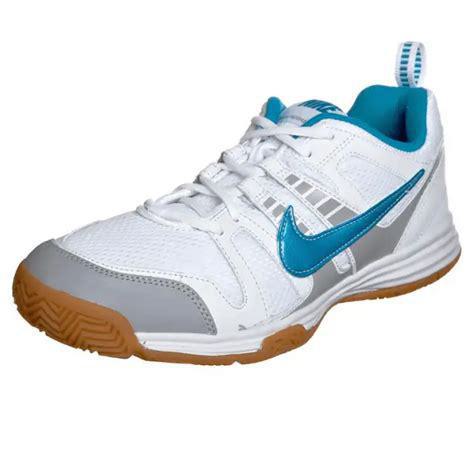
Brand: Nike
Model: Squash Type